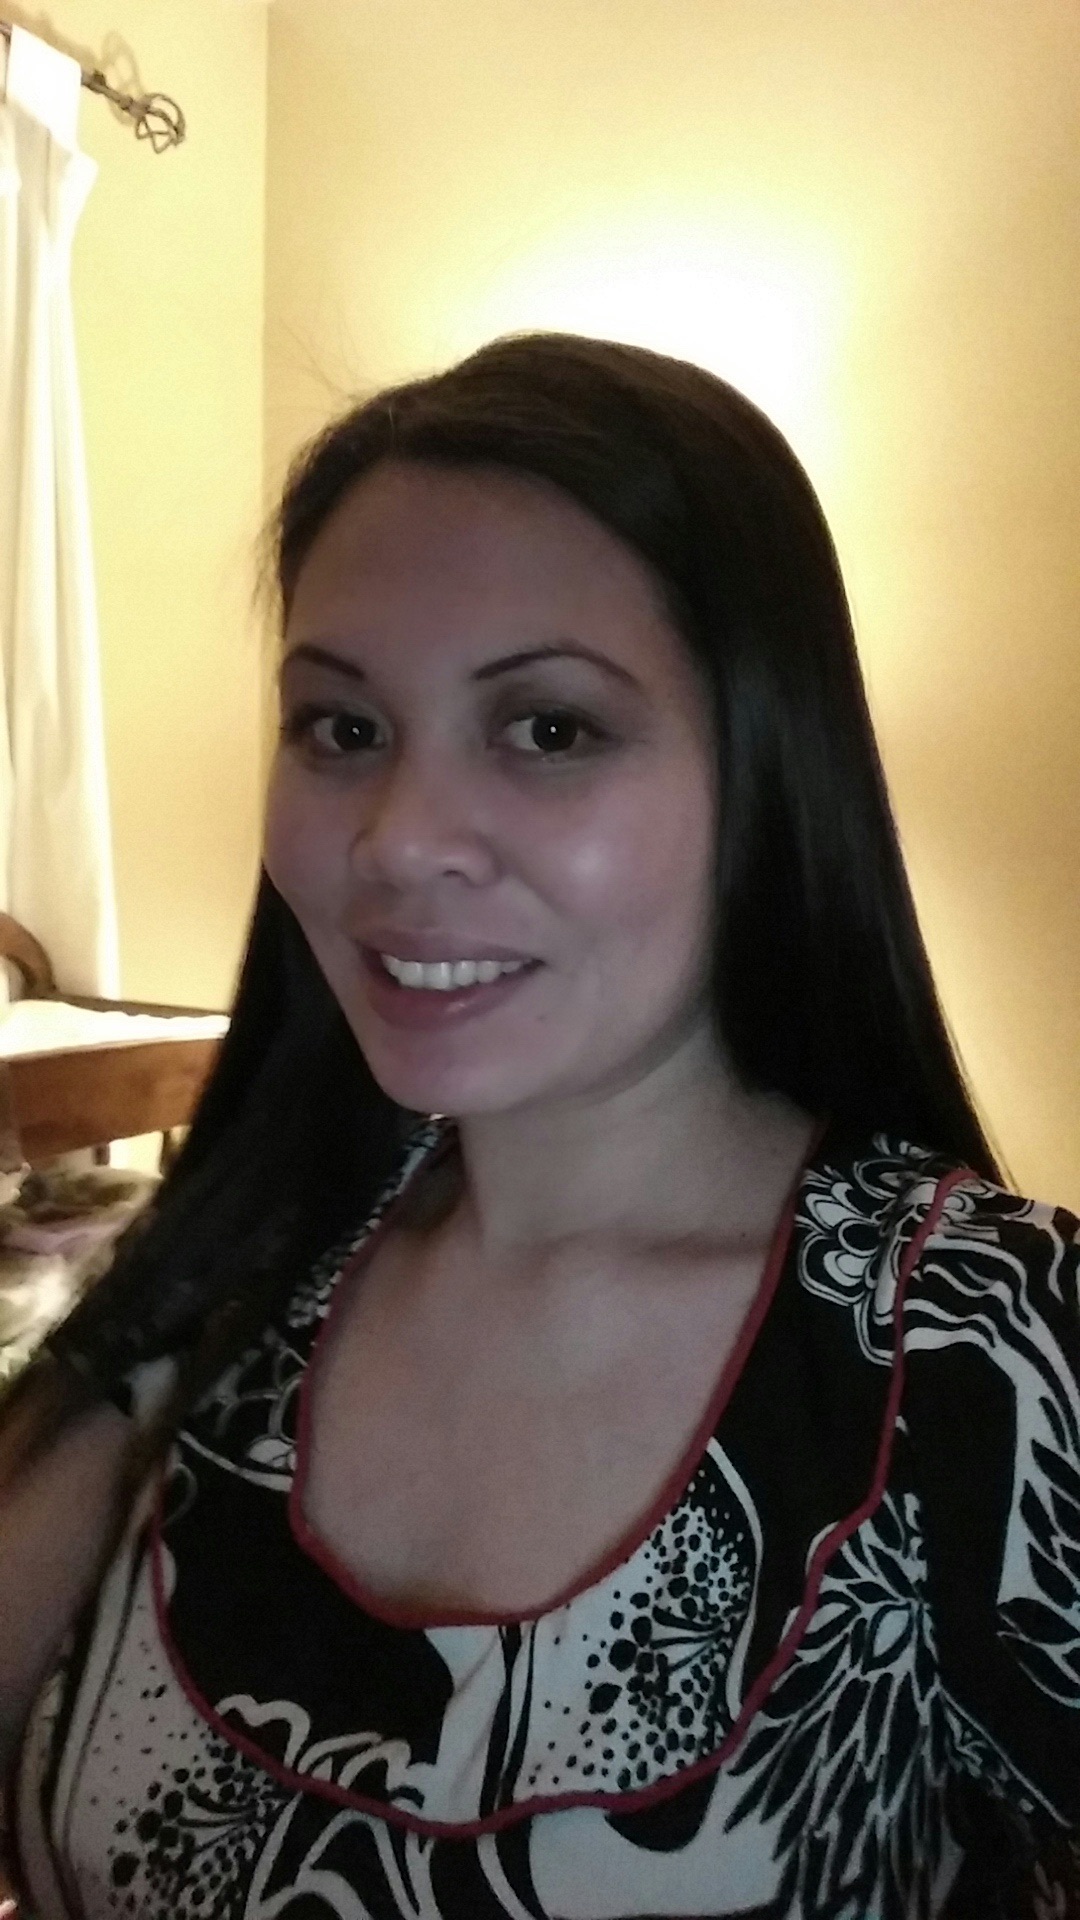
person, girl, woman, hair, photography, leg, portrait, model, lady, hairstyle, long hair, human body, black hair, face, dress, head, beauty, photo shoot, brown hair, art model